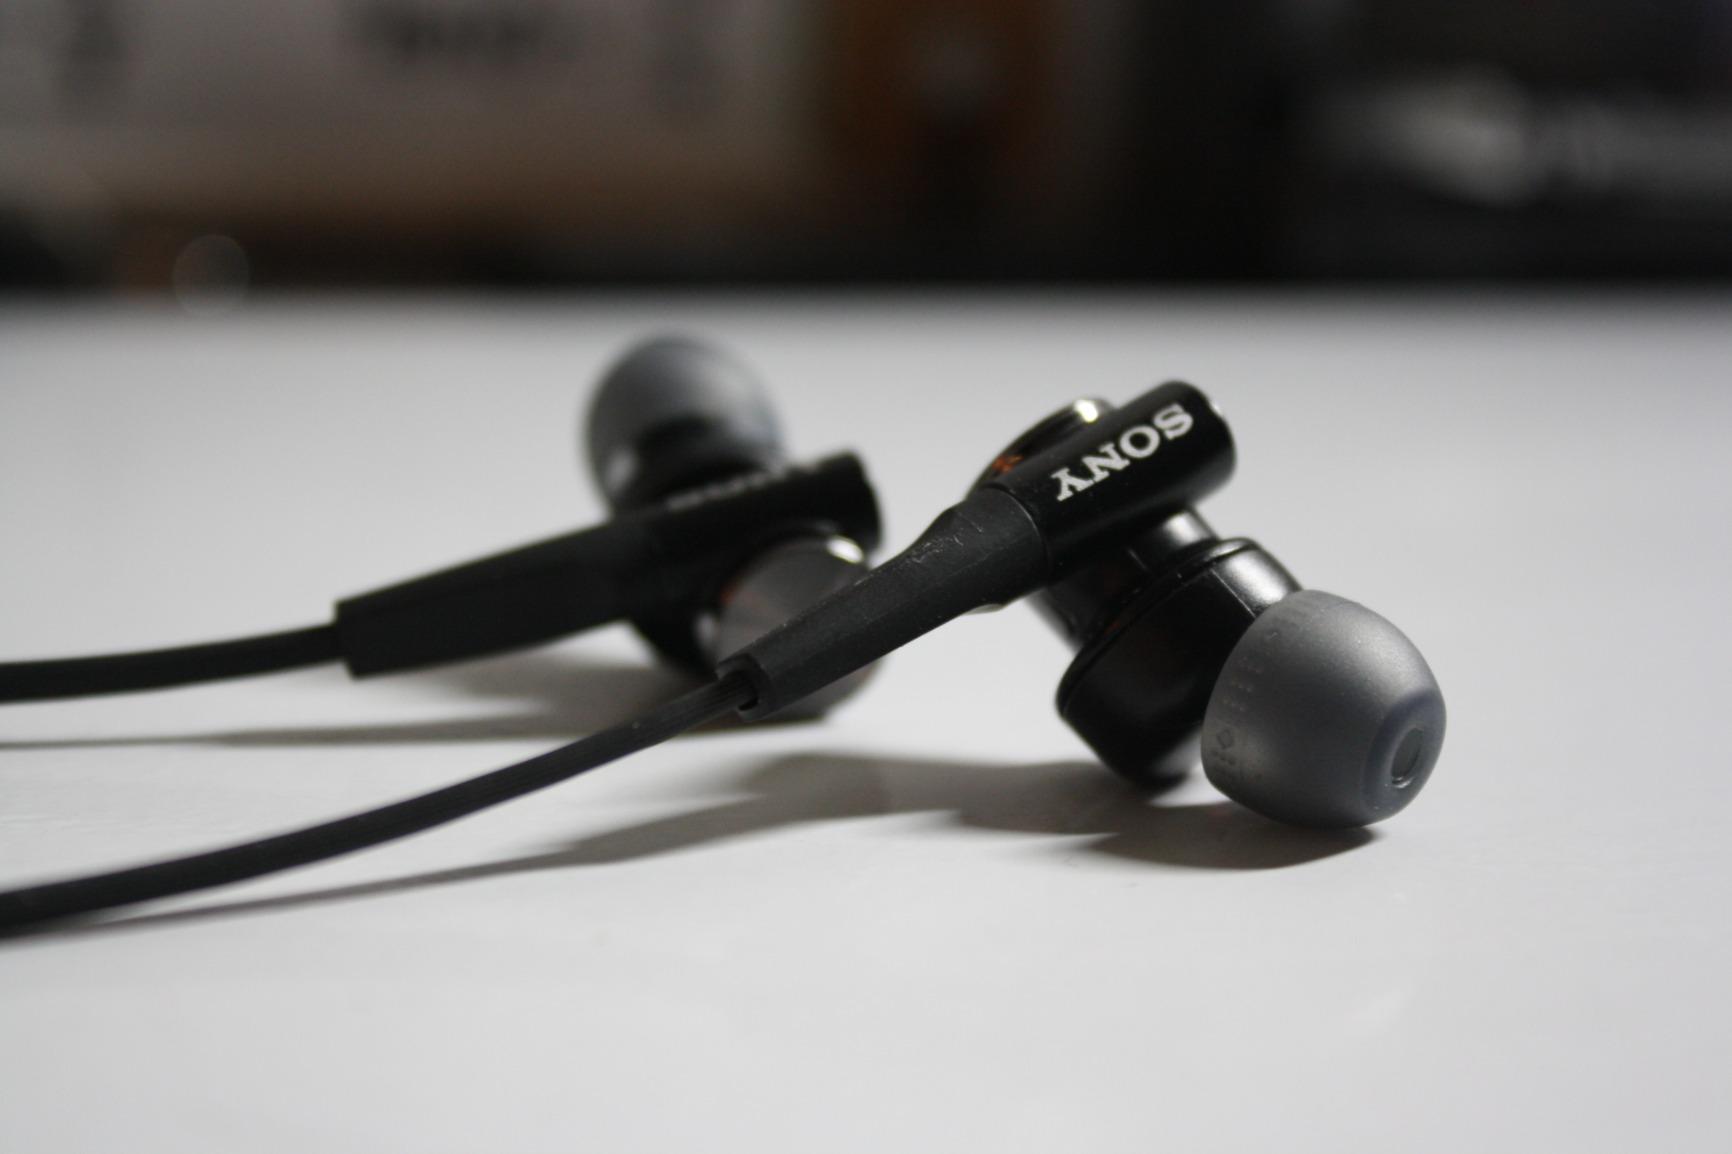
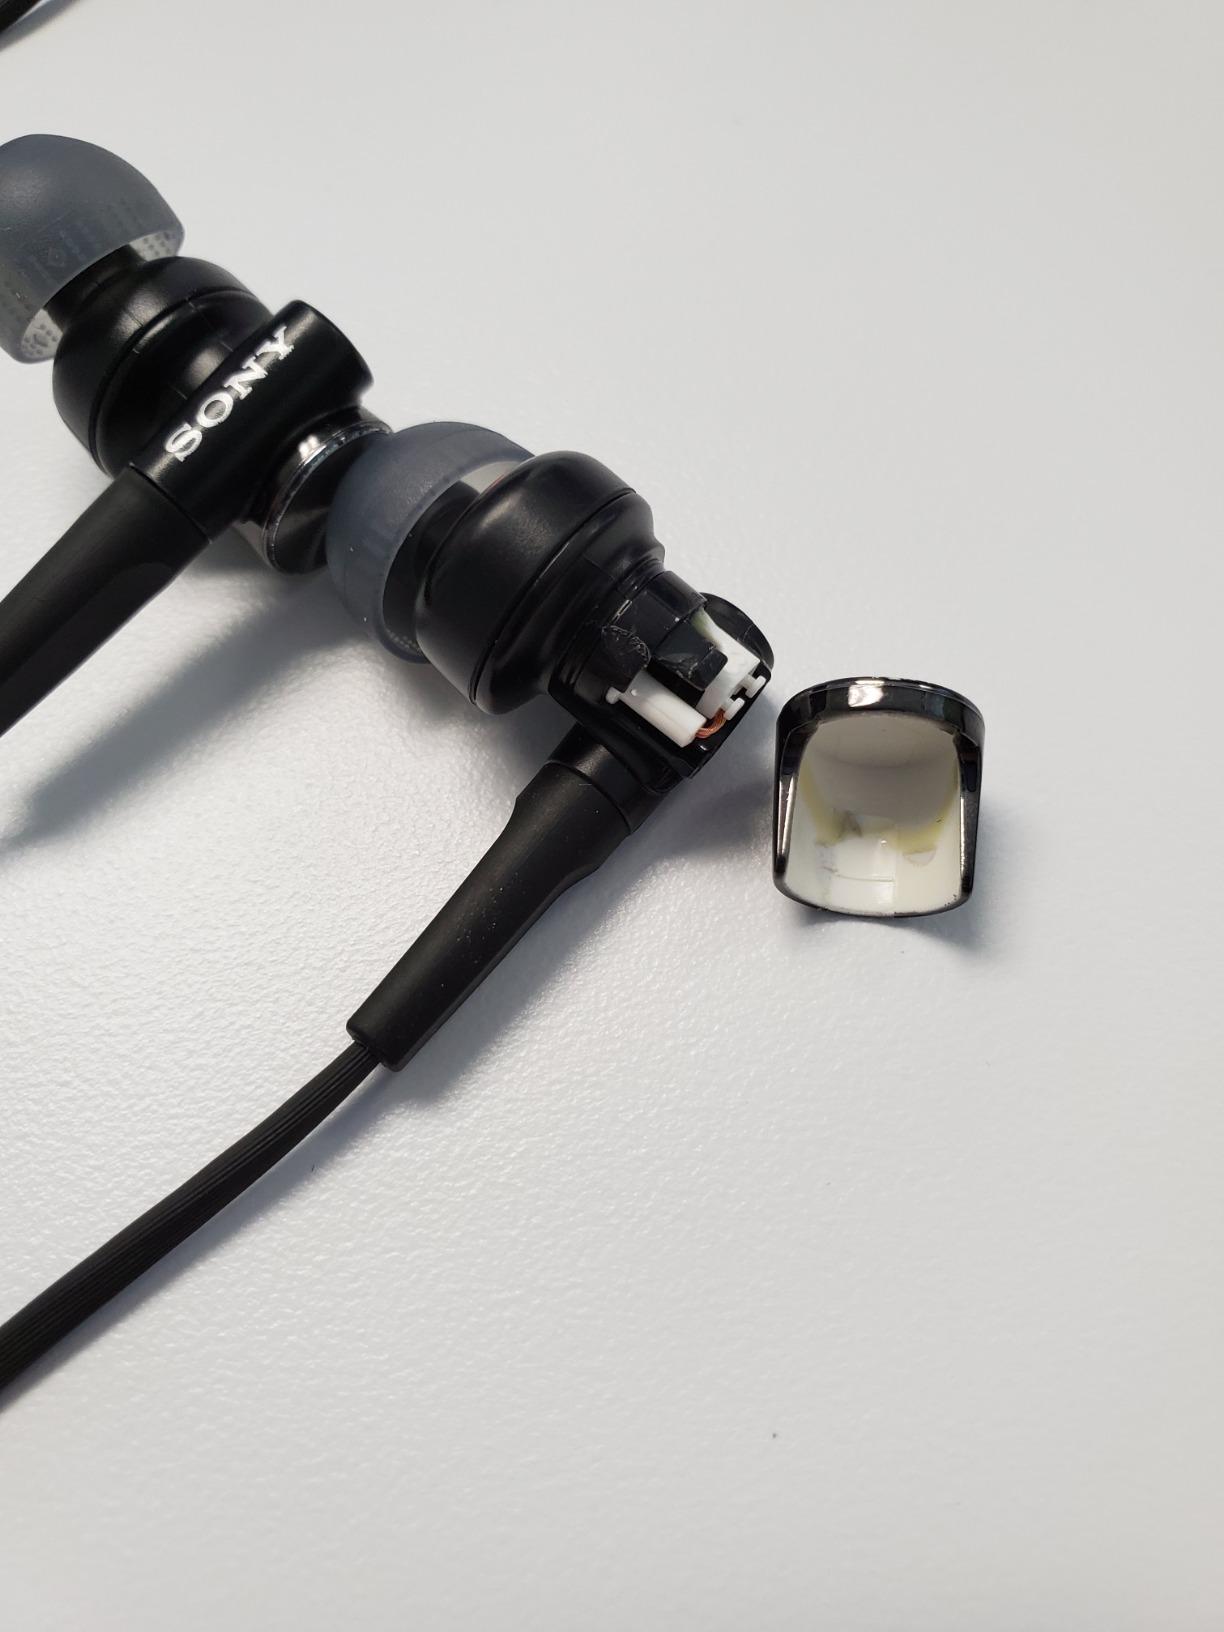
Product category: headphones
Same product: yes